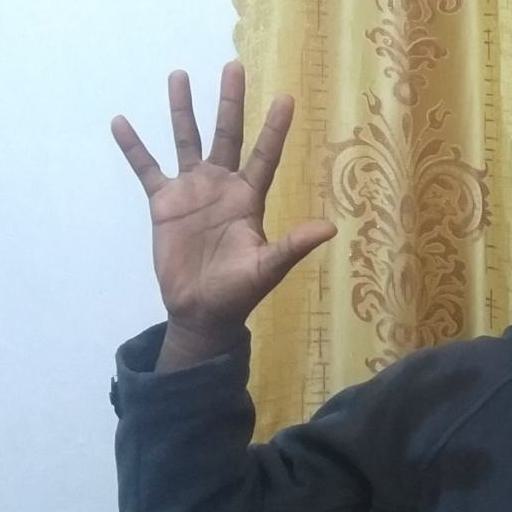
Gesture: palm